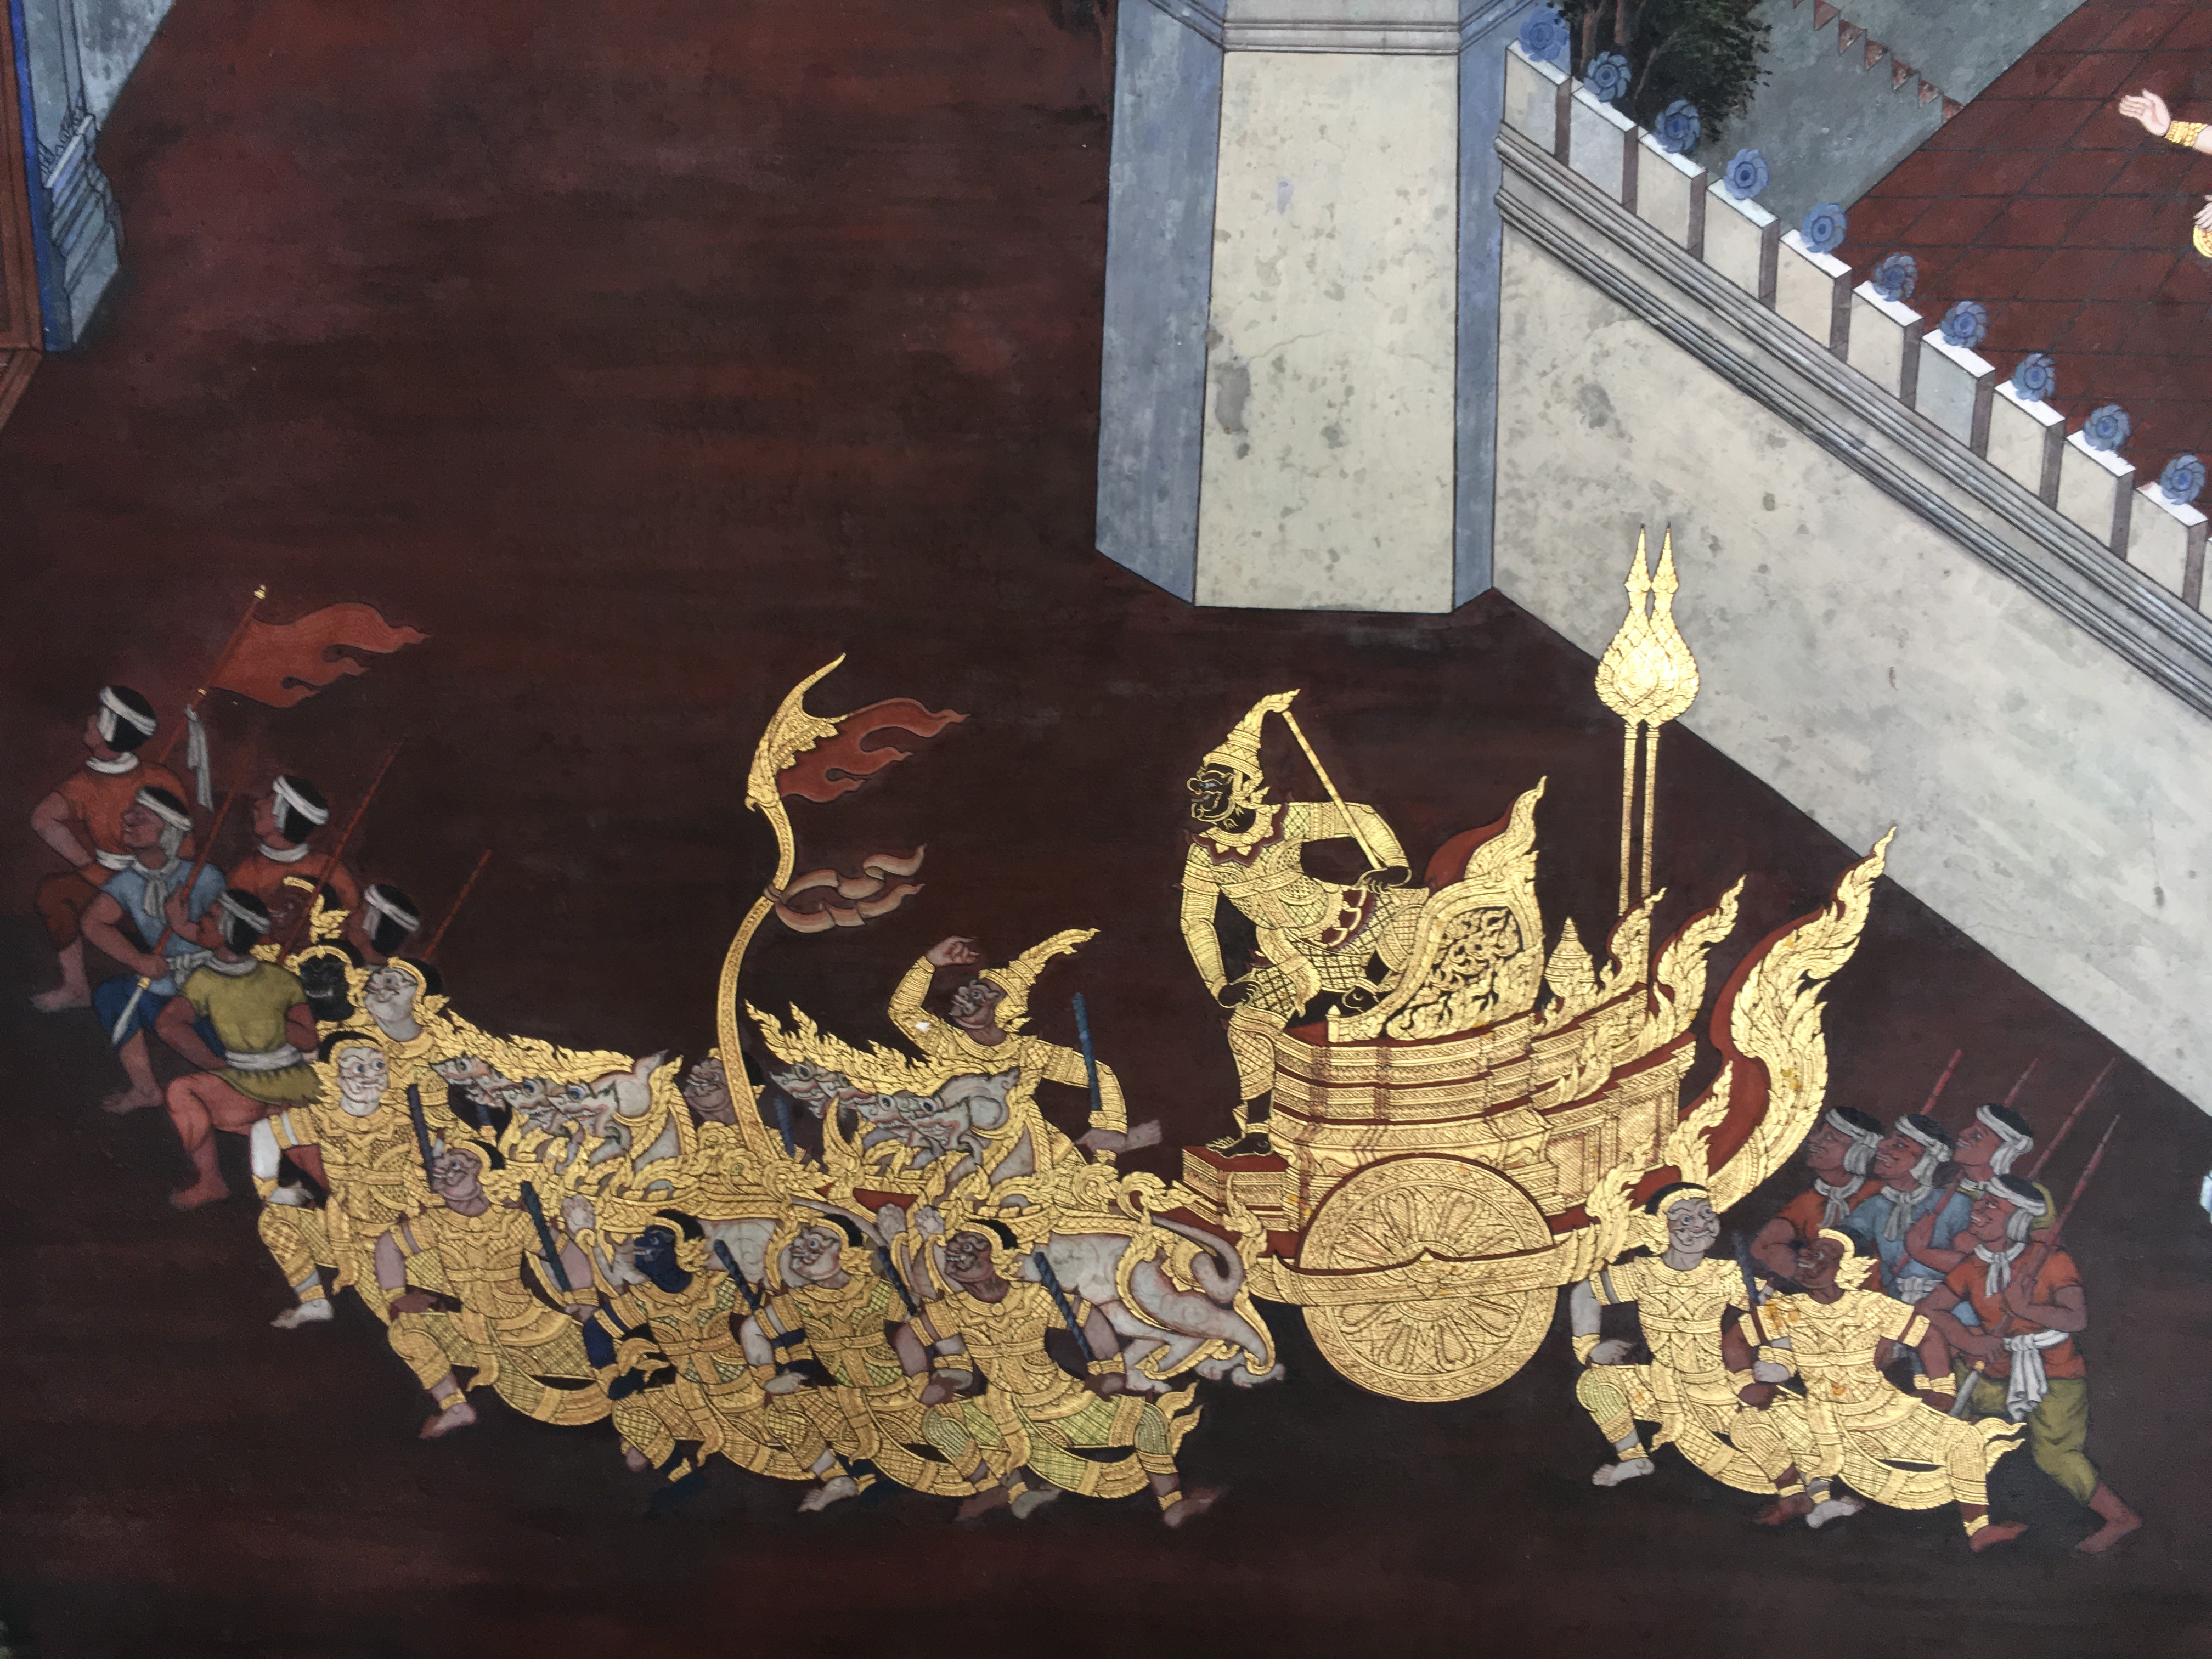
travel, holiday, asia, lighting, thailand, painting, places of interest, art, bangkok, murals, great palace, grand palace, works of art